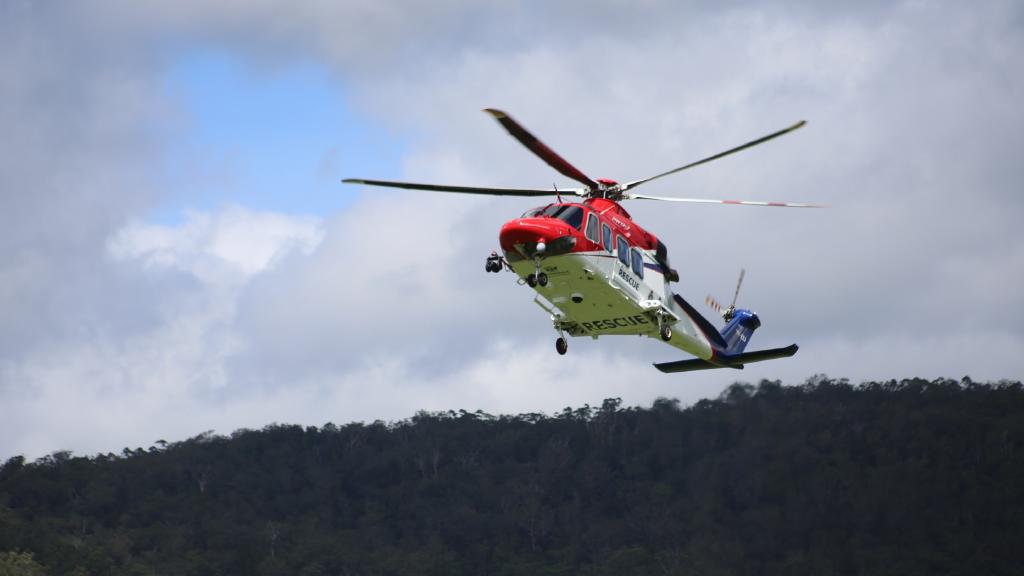
Vehicle type: Planes